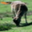
Label: deer